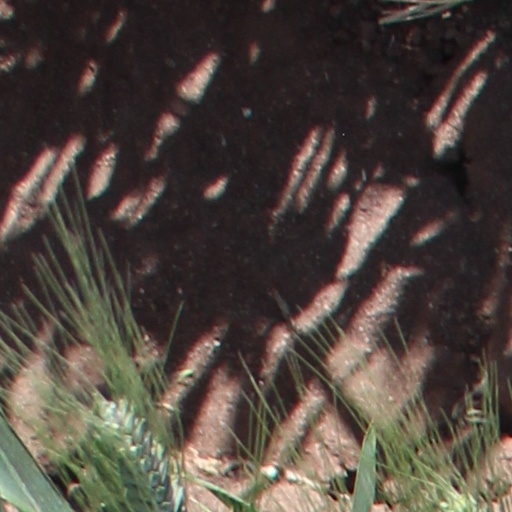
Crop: wheat